Cockatoo Island

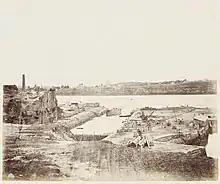
Cockatoo Island dry dock in 1872

Cockatoo Island has grown into a versatile cultural venue on Sydney's cultural calendar. In 2008, it was a major venue partner of the 16th Biennale of Sydney, attracting over 80,000 visitors over 12 weeks. In 2010, the event attracted over 156,000 people. In 2009, Cockatoo Island hosted the Sydney Festival's "All Tomorrow's Parties" music festival. The two-day festival included twenty-four bands over four stages across the island, and was curated and headlined by Nick Cave, attracting an audience of over 11,000. The island hosted the World's Funniest Island Comedy Festival in October 2009, with 200 comedy acts appearing over a weekend, attracting over 8,000 visitors.